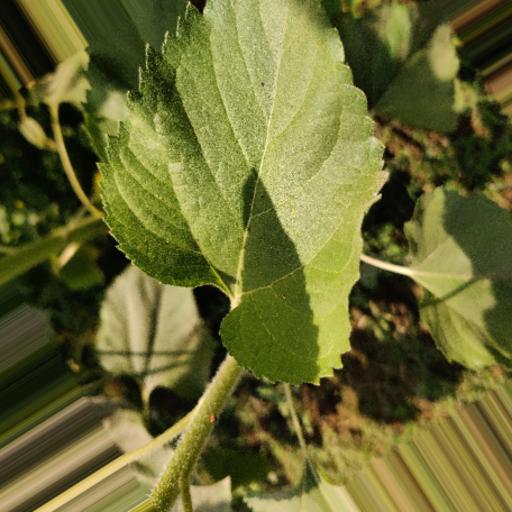
Label: Fresh_leaf